Zhang Jiang Goddess

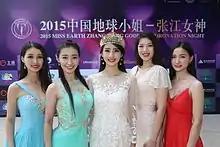
2015 Miss Earth Zhang Jiang Goddess Top 5

The competition is co-organized by Miss Earth China, Parkyard Hotel and the Zhangjiang Hi-Tech Park Development Promotion Association. The Zhang Jiang High Technology Park, is a national level development zone, founded in July, 1992, located on 25km2 with more than 6,000 enterprises. From June to September 2015, numerous events were held including the Earth and Family Day Tree Planting, Zhangjiang Bicycle Ride, Disciples of Escoffier Dinner and Etiquette Training, and Innovation Competition, Fitness training, Zumba Dancing Night, and others. On September 10, the Miss Earth Zhangjiang Goddess held its First Annual Coronation Night at the Parkyard Hotel with 27 contestants.